The Gaunt Stranger

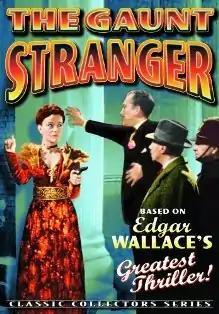
British poster for "The Gaunt Stranger"

The Gaunt Stranger (released as The Phantom Strikes in the US) is a 1938 British mystery thriller film directed by Walter Forde. It stars Sonnie Hale, Wilfrid Lawson and Alexander Knox.